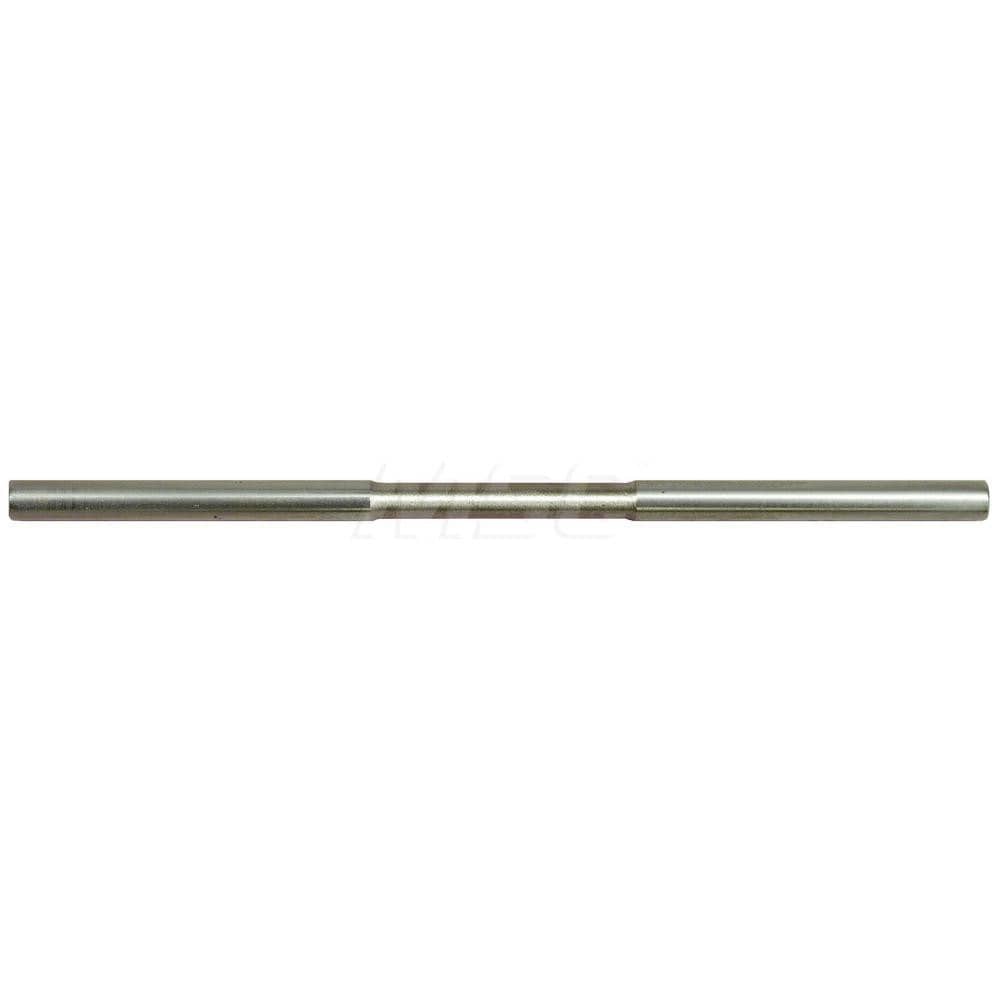
Brand: Deltronic / Part #: 0.0941 CLASS X
Item #: 89559181 Brand: Deltronic Model #: 0.0941 CLASS X Product Specifications Diameter of Measurement (Decimal Inch) 0.0941 Tolerance (Decimal Inch) 0.00004 Material Tool Steel Application For Production Inspection Requirements Includes Certificate of Accuracy with NIST Traceability Length (Inch) 2-1/4 Coating/Finish Micro
Brand: Deltronic
Category: Hardware > Tools > Deburrers